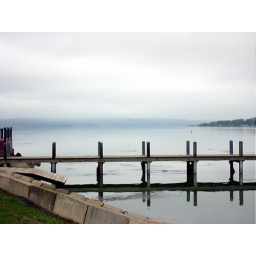
quite overcast, line of ducks in water and seagulls on land